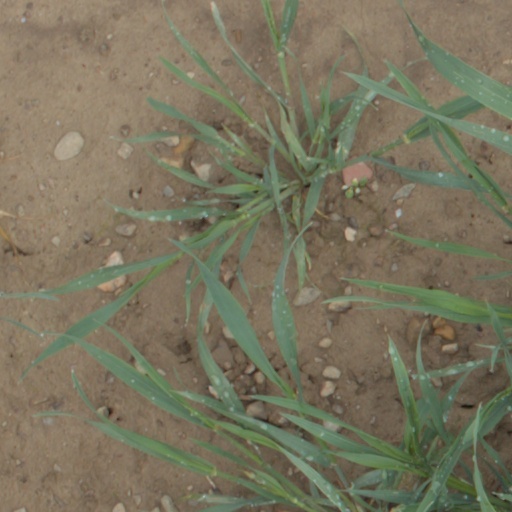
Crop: wheat